Ceres Bethel AME Church

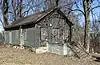
Ceres Bethel AME Church in 2020

Ceres Bethel AME Church was built near Burkittsville, Maryland in 1870, for an African Methodist Episcopal Church (AME) congregation. The wood frame church fell into disuse in 1984, but its cemetery continues in use. Located at the site of the Battle of South Mountain, it has been recognized as one of Maryland's most threatened historic places.